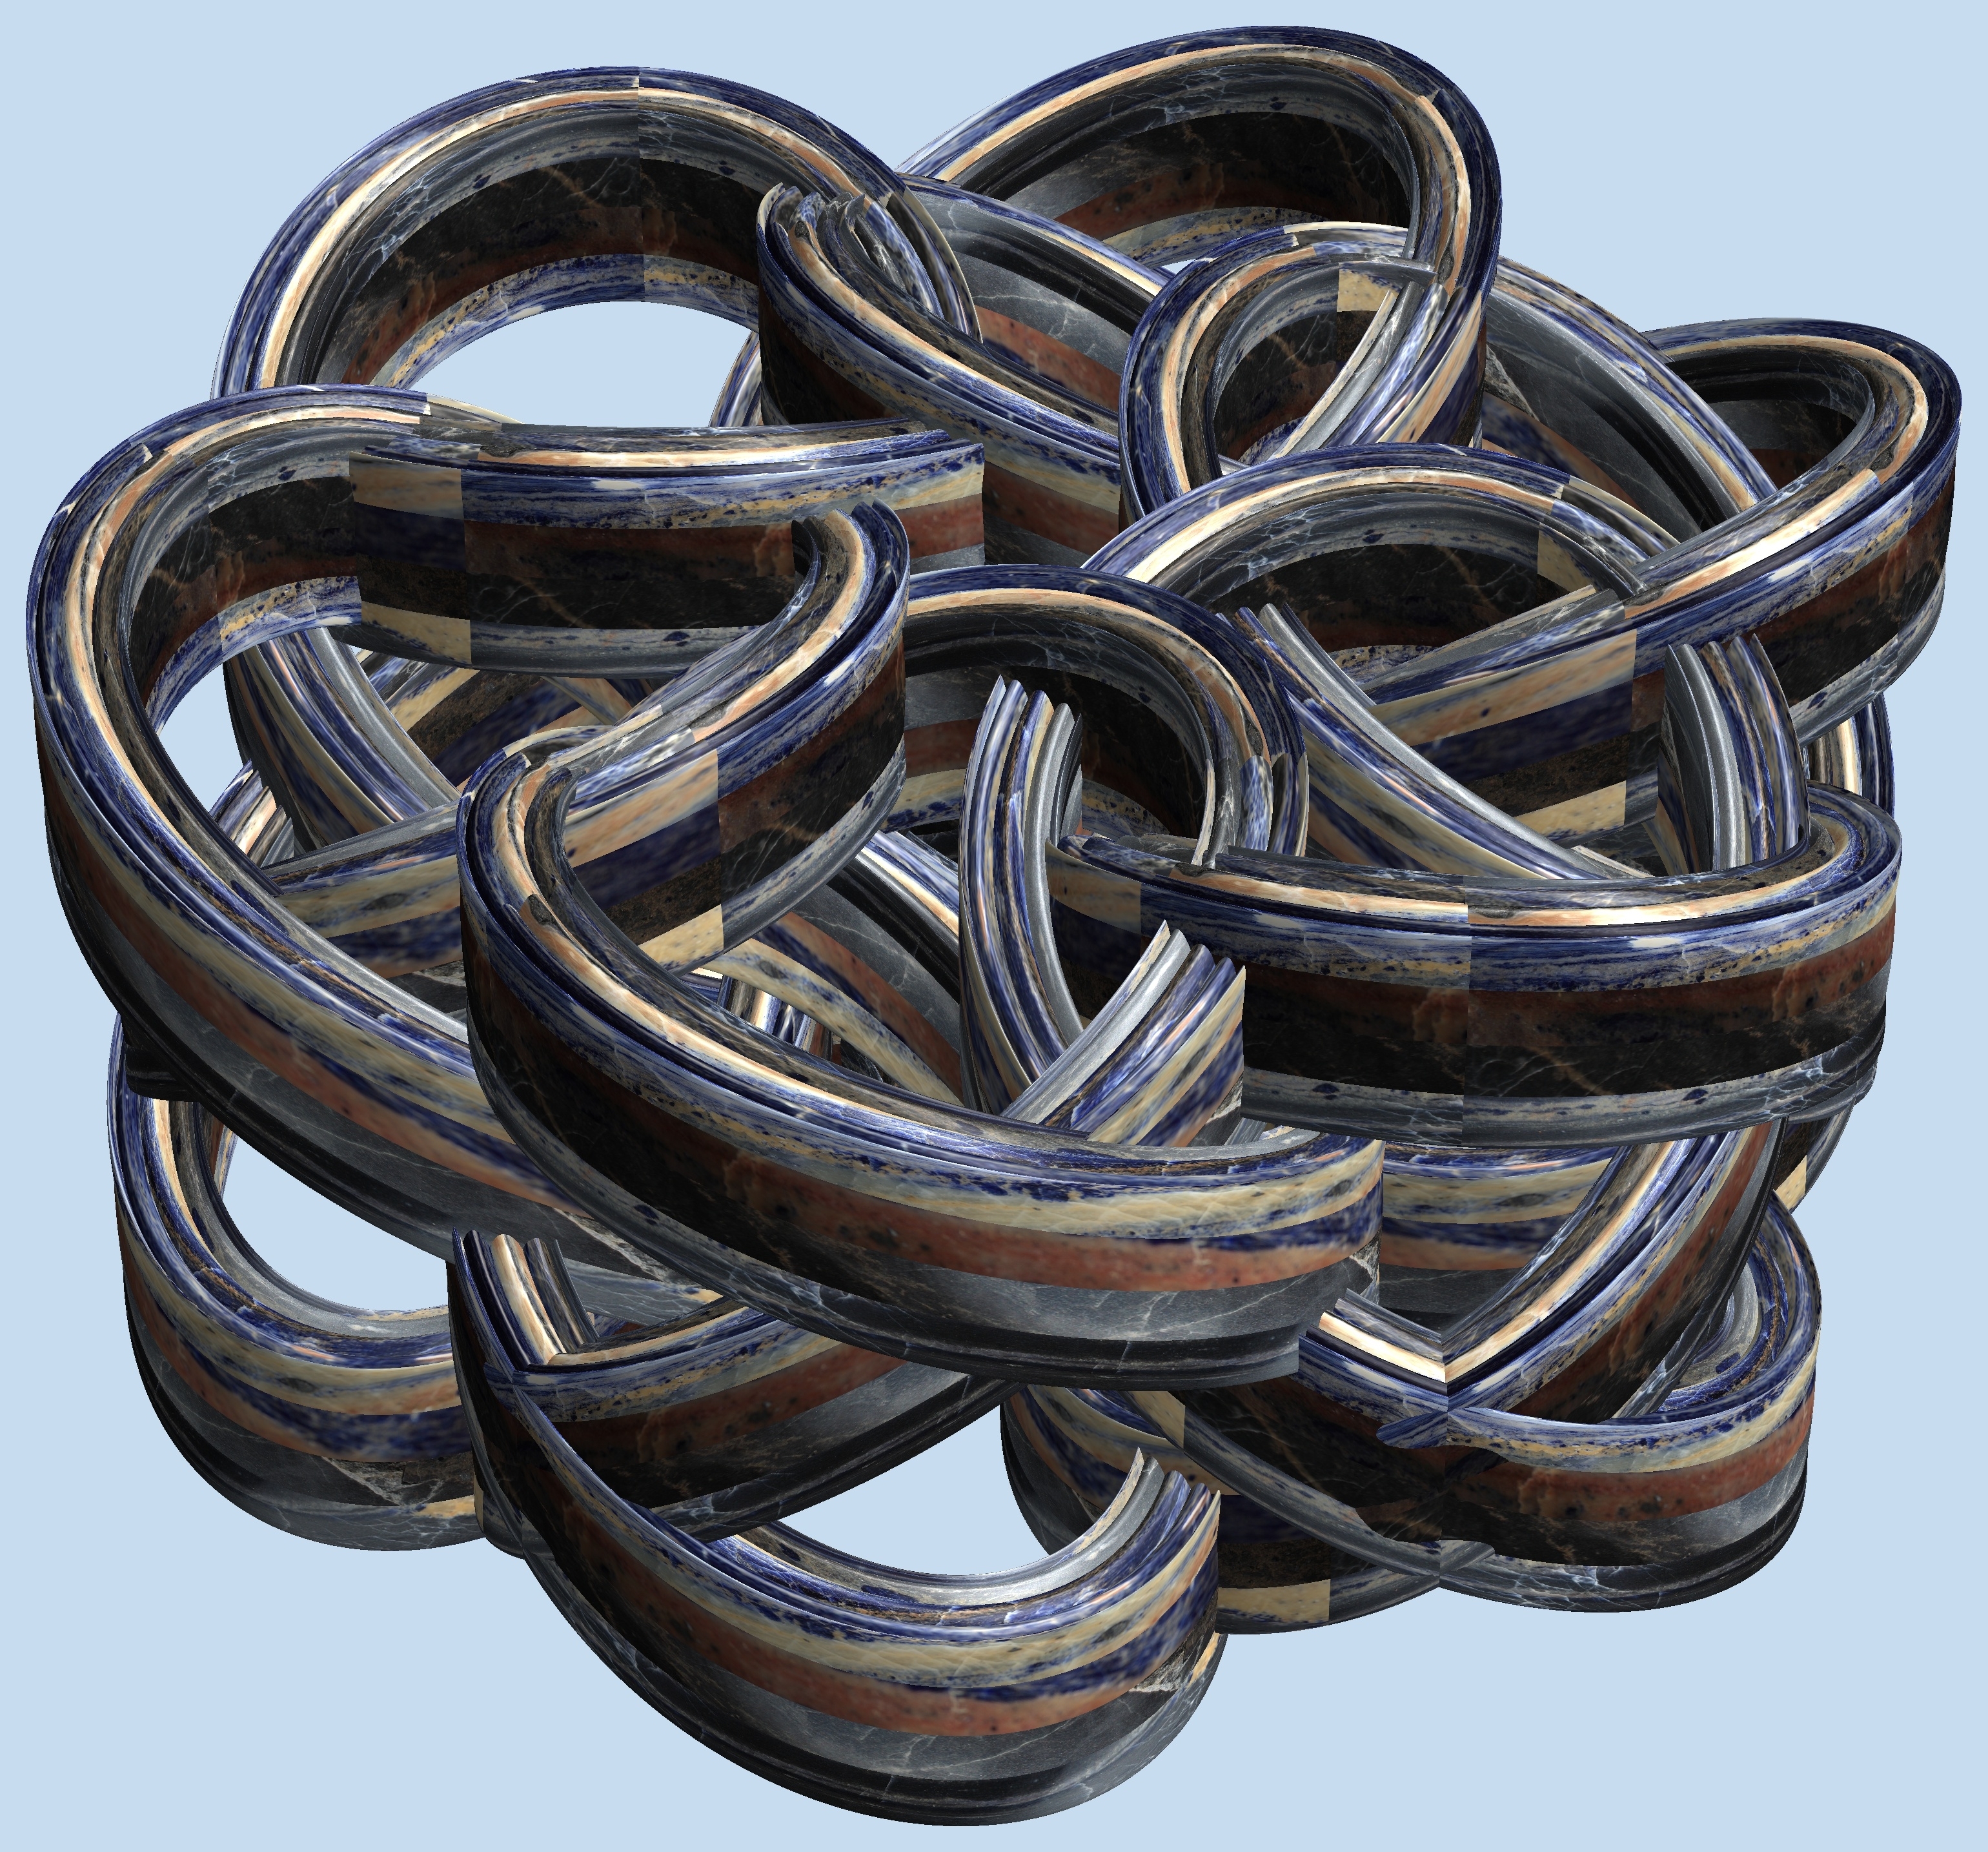
structure, texture, pattern, metal, rein, bangle, bracelet, jewellery, belt, figure, design, symmetry, 3d, graphic, rings, torus, mathematica, cg, parametricplot3d, code, program, algorithm, abstruct, mapping, fashion accessory